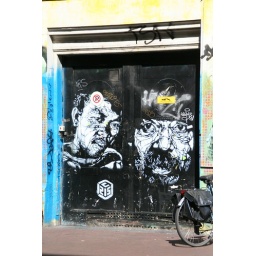
I forgot the street name... It is near the bike shop... It is a street full of art... I will have to ask Maria.